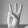
ASL letter: W